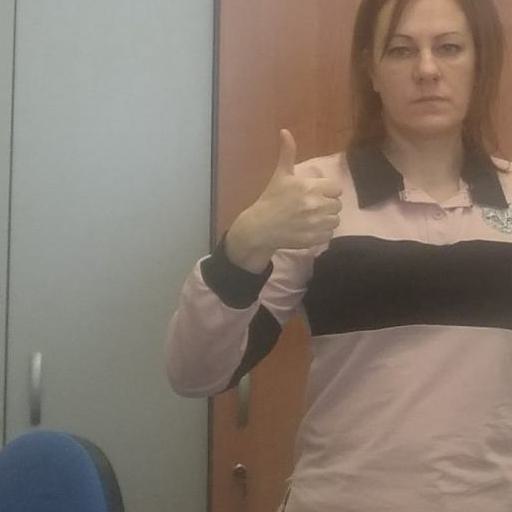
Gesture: like